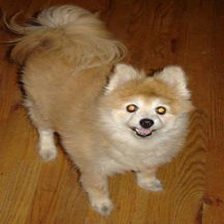
Species: dog
Breed: pomeranian